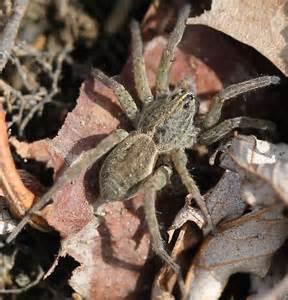
spider